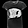
Label: T - shirt / top